Oranjestad, Aruba

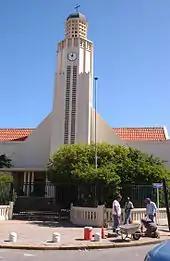
The New Protestant Church in 2004.

The establishment of the Lago Oil and Transport Company and Arend Petroleum Company, oil refineries, not only led to a population increase but also brought about a significant increase in prosperity for Oranjestad. In Oranjestad along Paardenbaai, residents included traders, shopkeepers, and craftsmen. A select few, with larger pieces of land, ships, and shops, constituted the wealthier class. However, excessive wealth was rare. City houses usually resembled those in the districts. Notably luxurious city houses emerged in the period following the arrival of the oil industry, as the business elite capitalized on the economic boost brought about by the oil industry.